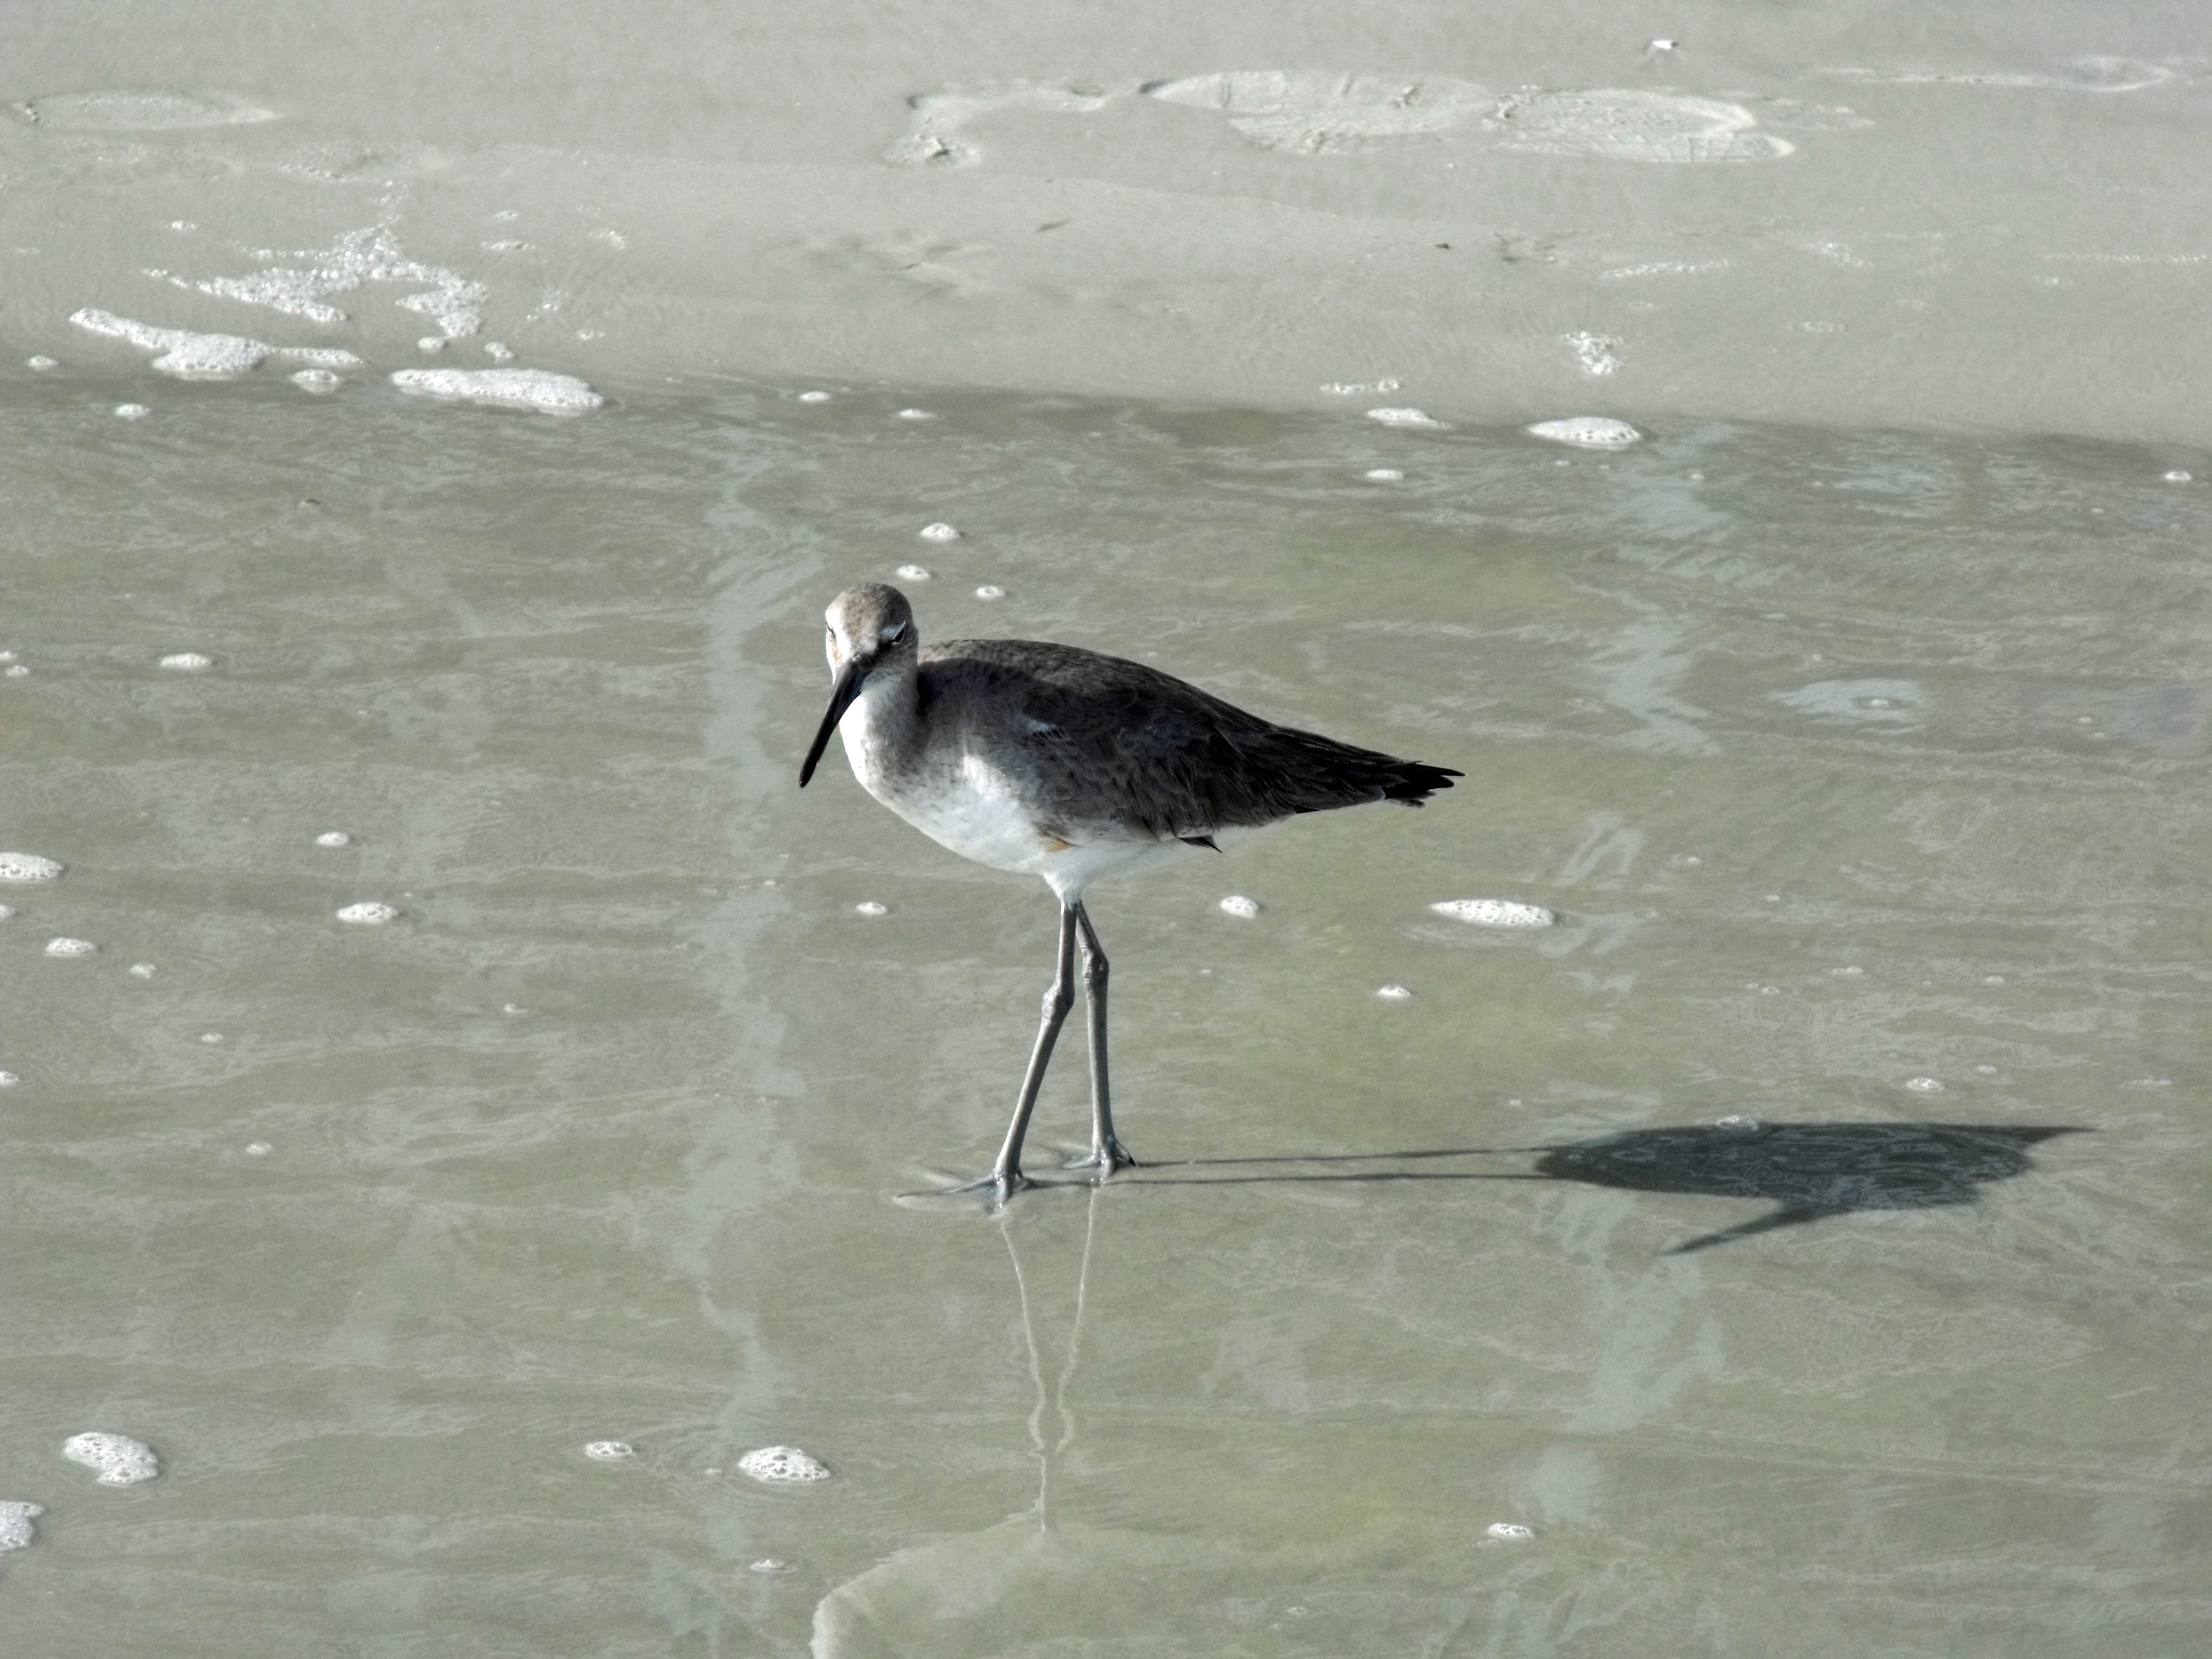
beach, sea, coast, water, nature, sand, ocean, bird, wing, seabird, coastline, wildlife, beak, fauna, vertebrate, stilt, shorebird, sandpiper, charadriiformes, beach birds, seaduck